New College of Florida

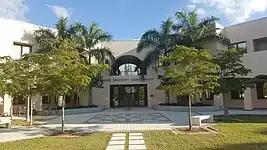
The Jane Bancroft Cook Library, taken from under the bell tower

The Jane Bancroft Cook Library is for both New College students and the University of South Florida's Sarasota-Manatee campus. It is also a resource for Manatee Community College. The local library collection has several hundred thousand items and access to more than eleven million items through the State University Libraries system.